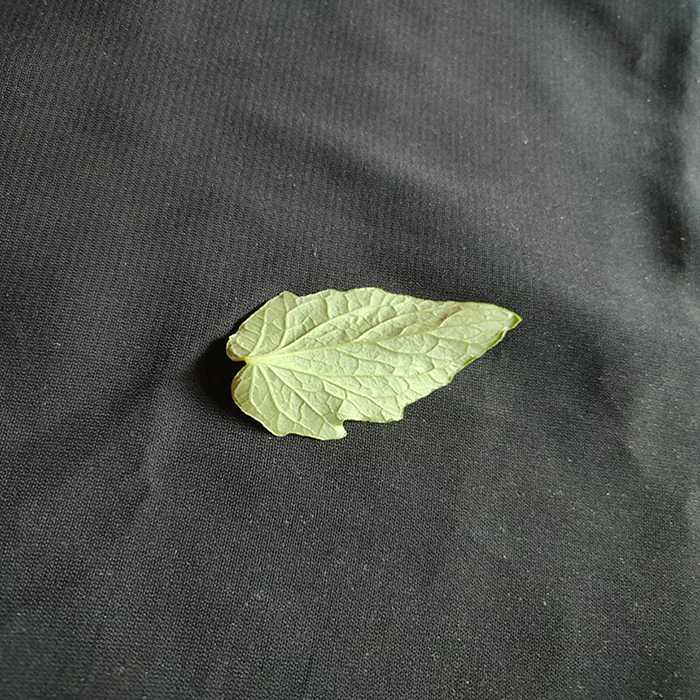
Plant: Tomato
Label: Tomato Fresh leaf